Sofija Bilevičiūtė-Zubovienė

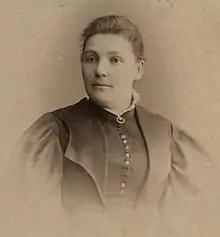

Sofija Zubovienė "née" Bilevičiūtė (1860–1932) was a Lithuanian noblewoman. Together with her husband count Vladimir Zubov, she established and maintained six primary schools for children of manor workers and peasants in their estates near Šiauliai.